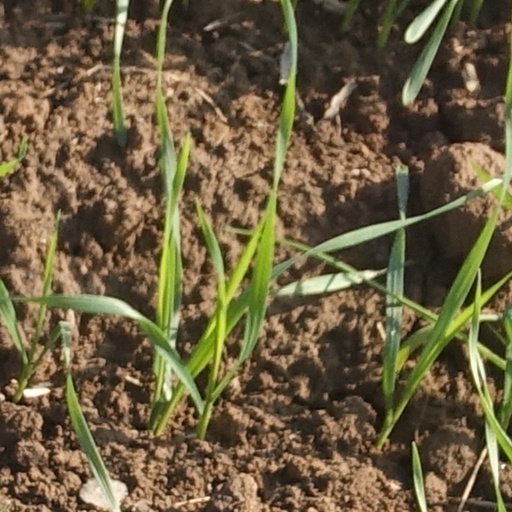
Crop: wheat